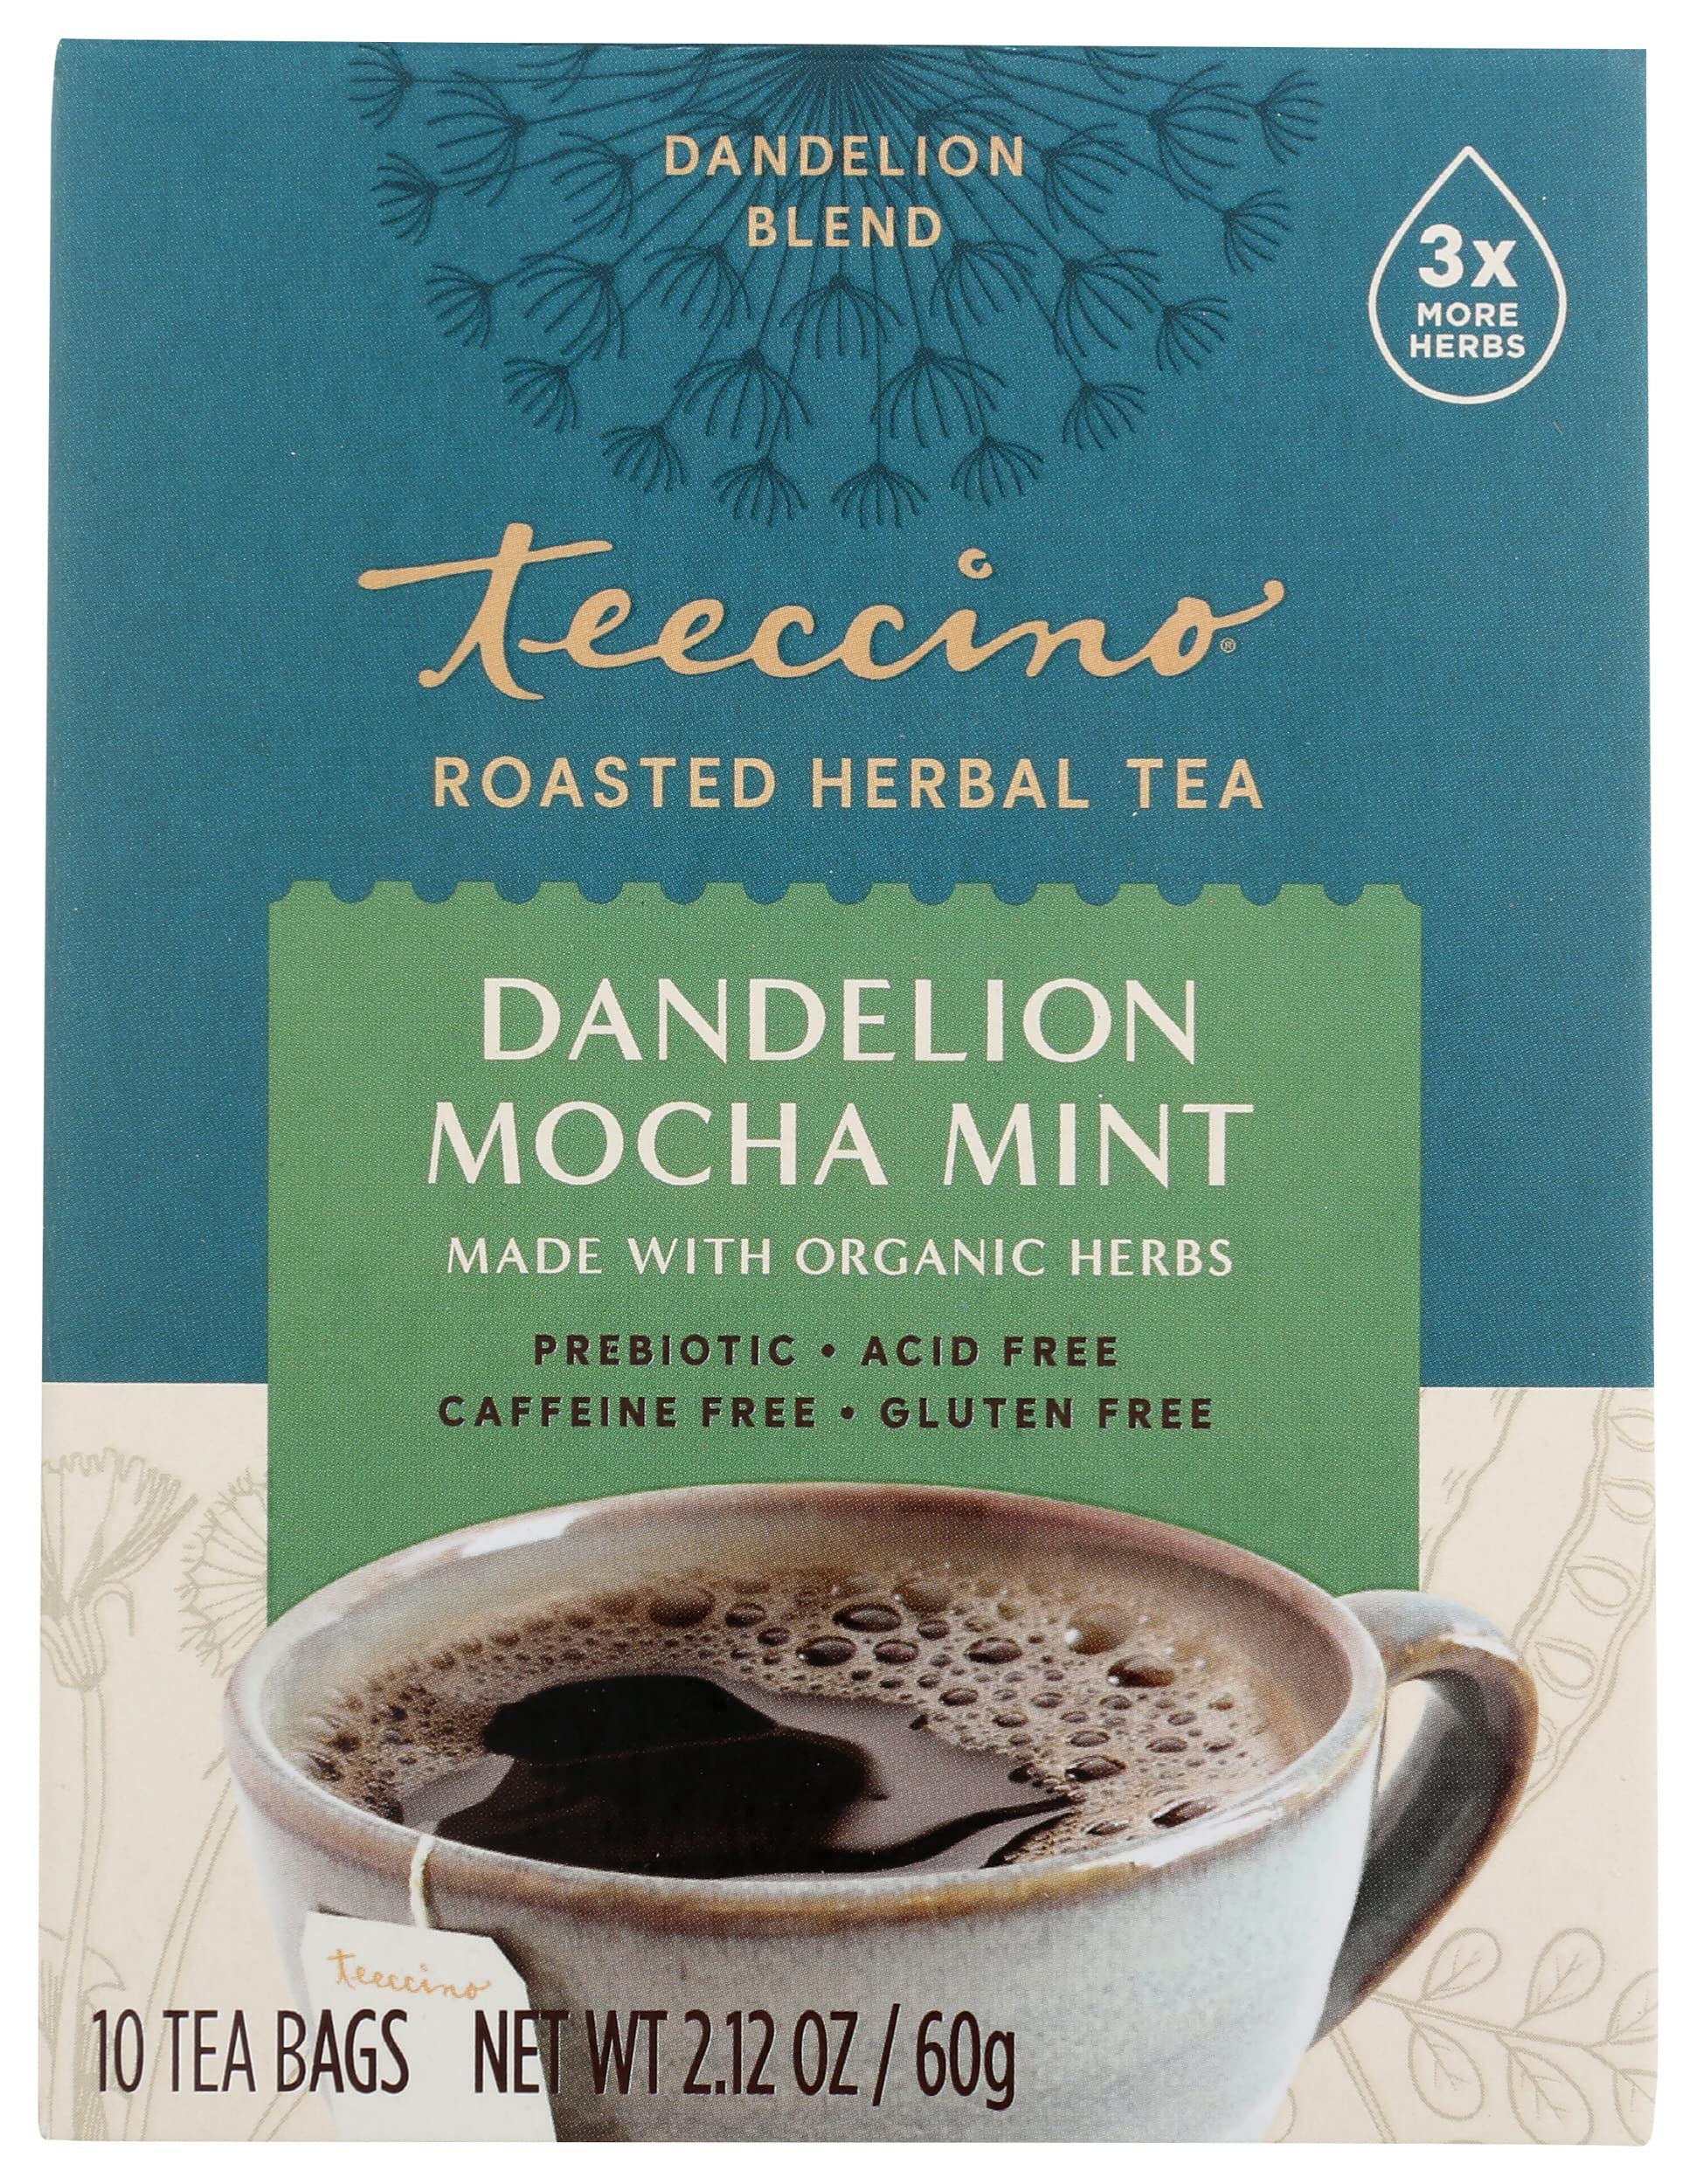
Item Name: Teeccino Roasted Herbal Tea, Dandelion Mocha Mint, Caffeine & Acid Free, Gluten Free, 10 Tea Bags (Pack of 6)
Bullet Point: Teeccino Roasted Herbal Tea, Dandelion Mocha Mint, Caffeine & Acid Free, Gluten Free, 10 Tea Bags (Pack of 6)
Value: 60.0
Unit: Count

Price: 8.99